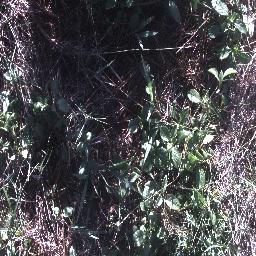
Label: negative